List of reptiles of Minnesota

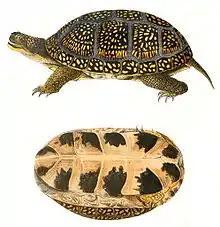
An illustration of a side of a turtle on a white background. The turtle has small, yellow spots on its shell; the bottom side of the shell is pictured bottom

Thirty species of reptiles have been recorded in the US state of Minnesota, including 16 species of snakes, eleven species of turtle, and three species of lizard. Of those 31 species, two (Blanding's turtle and the wood turtle) have been listed as endangered by the International Union for Conservation of Nature, with another 20 listed as least concern and nine have not been evaluated.